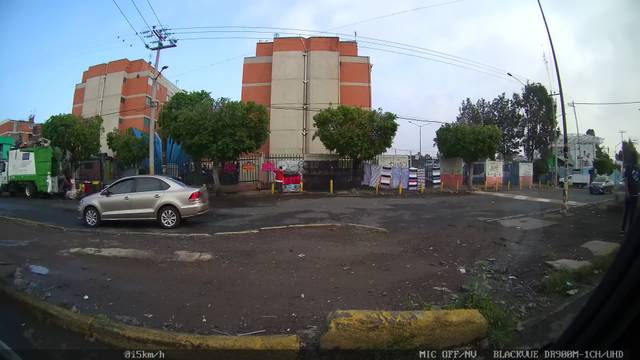
Region: Mexico
Coordinates: 19.368, -99.005